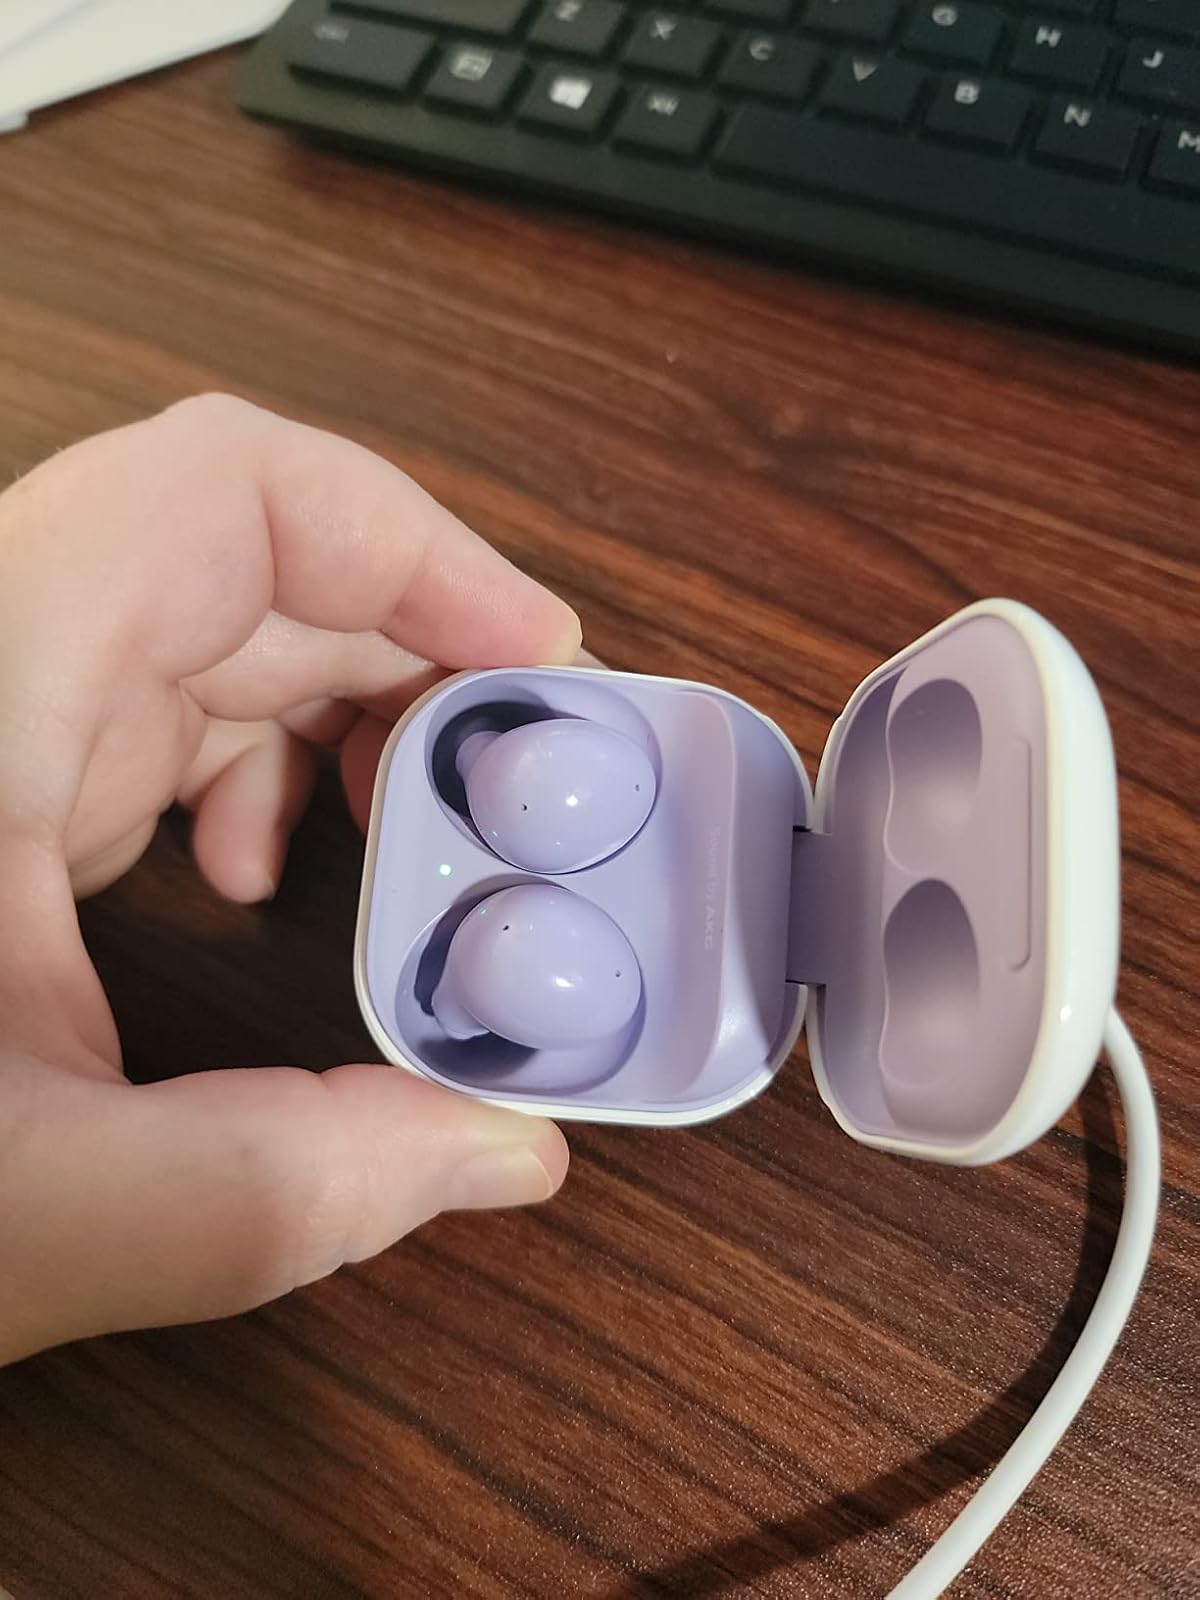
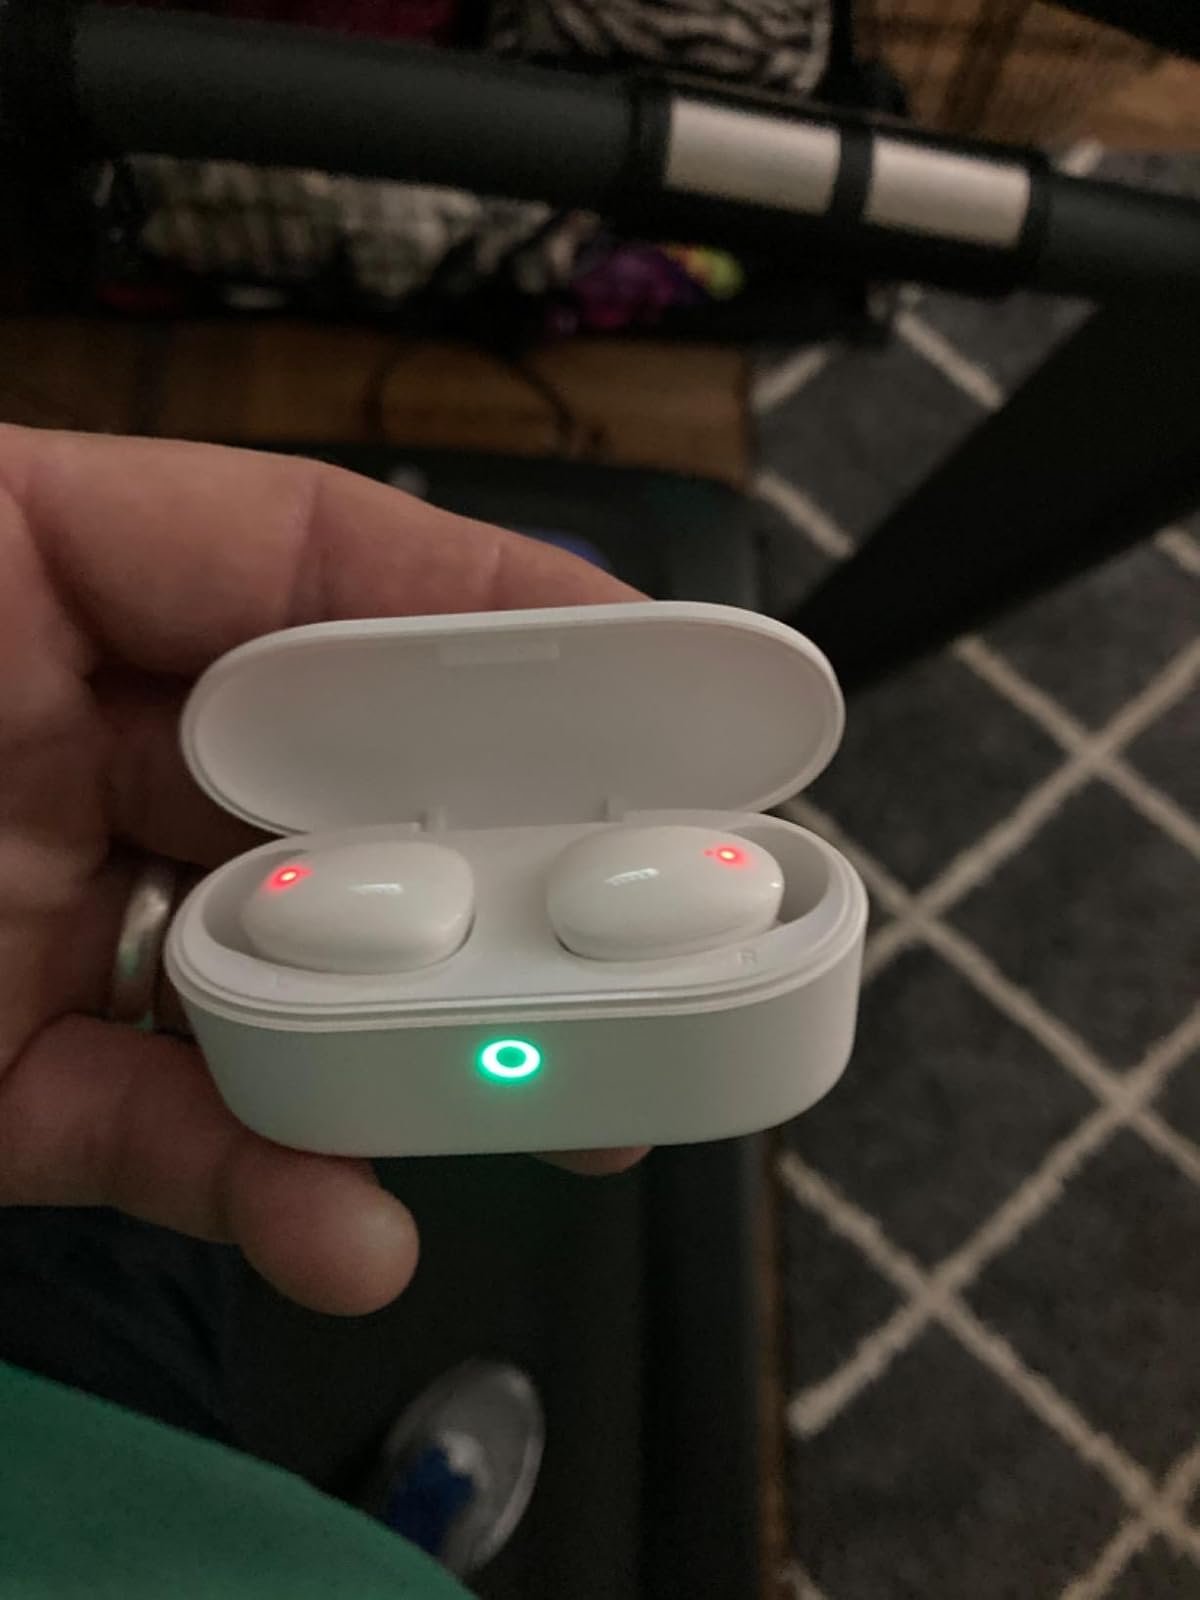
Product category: earbuds
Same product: no